Florida Keys

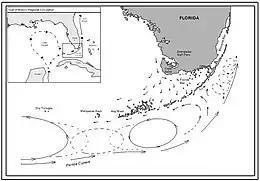

The Keys are occasionally threatened by tropical storms and hurricanes, leading to evacuations to the mainland. Hurricane Georges, after destroying much of the housing and infrastructure on many of the Caribbean islands, caused damage and extensive flooding in the Lower Keys in 1998, before making landfall in Mississippi. In 2005, Hurricanes Katrina, Rita and Wilma affected the Keys (although none made a direct hit), causing widespread damage and flooding. The most severe hurricane to hit the area was the Labor Day Hurricane of 1935, a Category 5 hurricane.